Simon Munnery

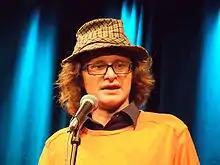
Munnery at Chapter Arts Centre in 2007

His reoccurring 2004-09 Edinburgh Fringe show, "AGM", included the opportunity for the audience to raise questions to discuss as group (such as "is there a God?"). The experience would often continue after the main show, when he takes the audience on tours around town, taking in art galleries, drinks and visits to other shows.